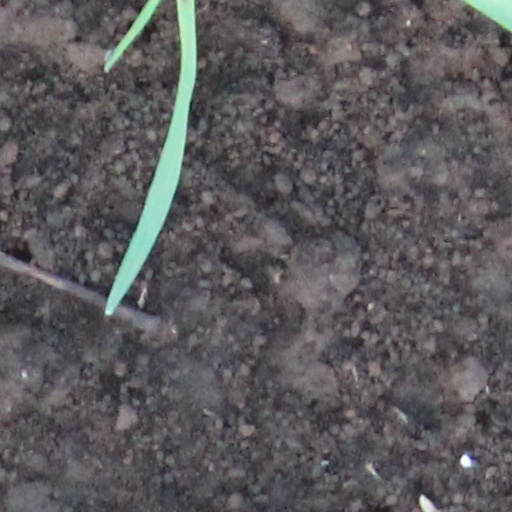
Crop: wheat